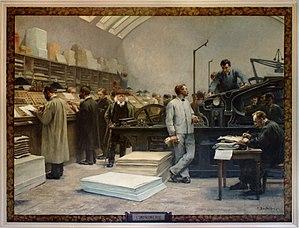
Peinture “L’imprimerie” de Paul Albert Baudoüin, peintre-fresquiste de Rouen. Certaines zones ont une colorimétrie qui diverge en raison de l’éclairage naturel/artificiel des lieux.
Les bibliothèques de la ville de Rouen sont organisées et gérées au sein de deux réseaux bien distincts comme le réseau municipal et le réseau des universités. La plus vieille de ces bibliothèques ouvre ses portes en 1809, la plus récente date de 2011.